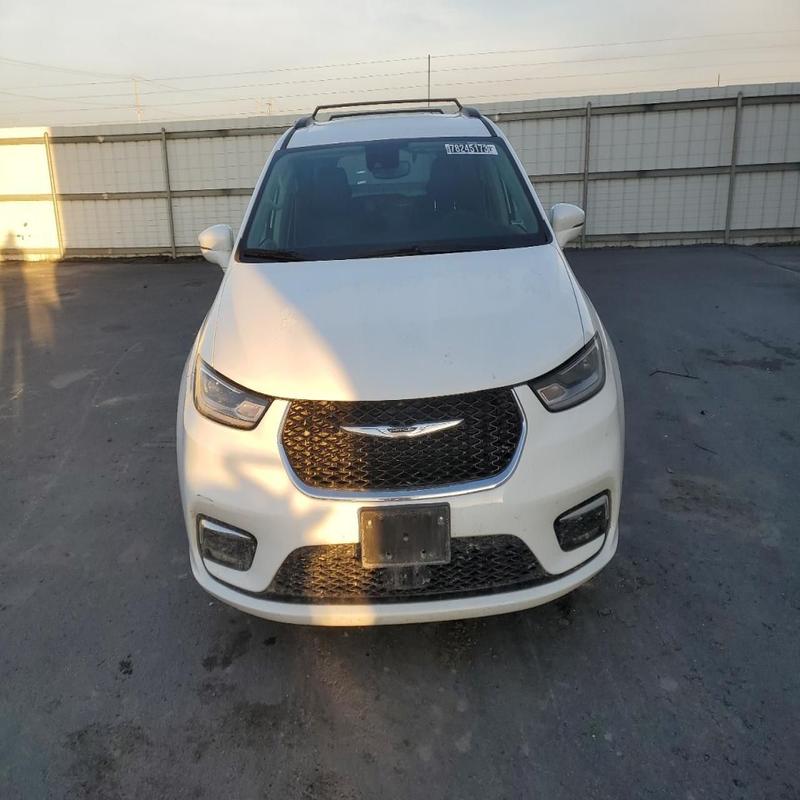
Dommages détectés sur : pare-choc avant, capot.
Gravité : mineur